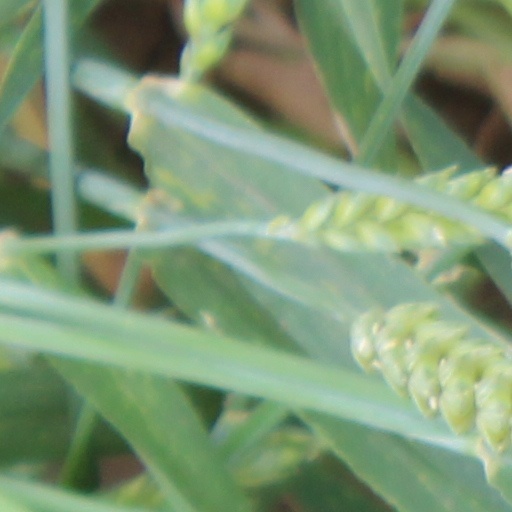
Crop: wheat